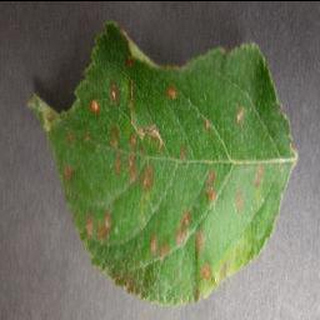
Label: apple_cedar_apple_rust